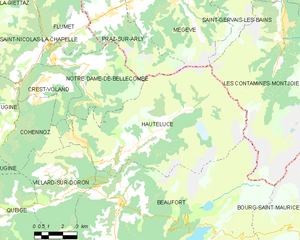
Carte des communes françaises